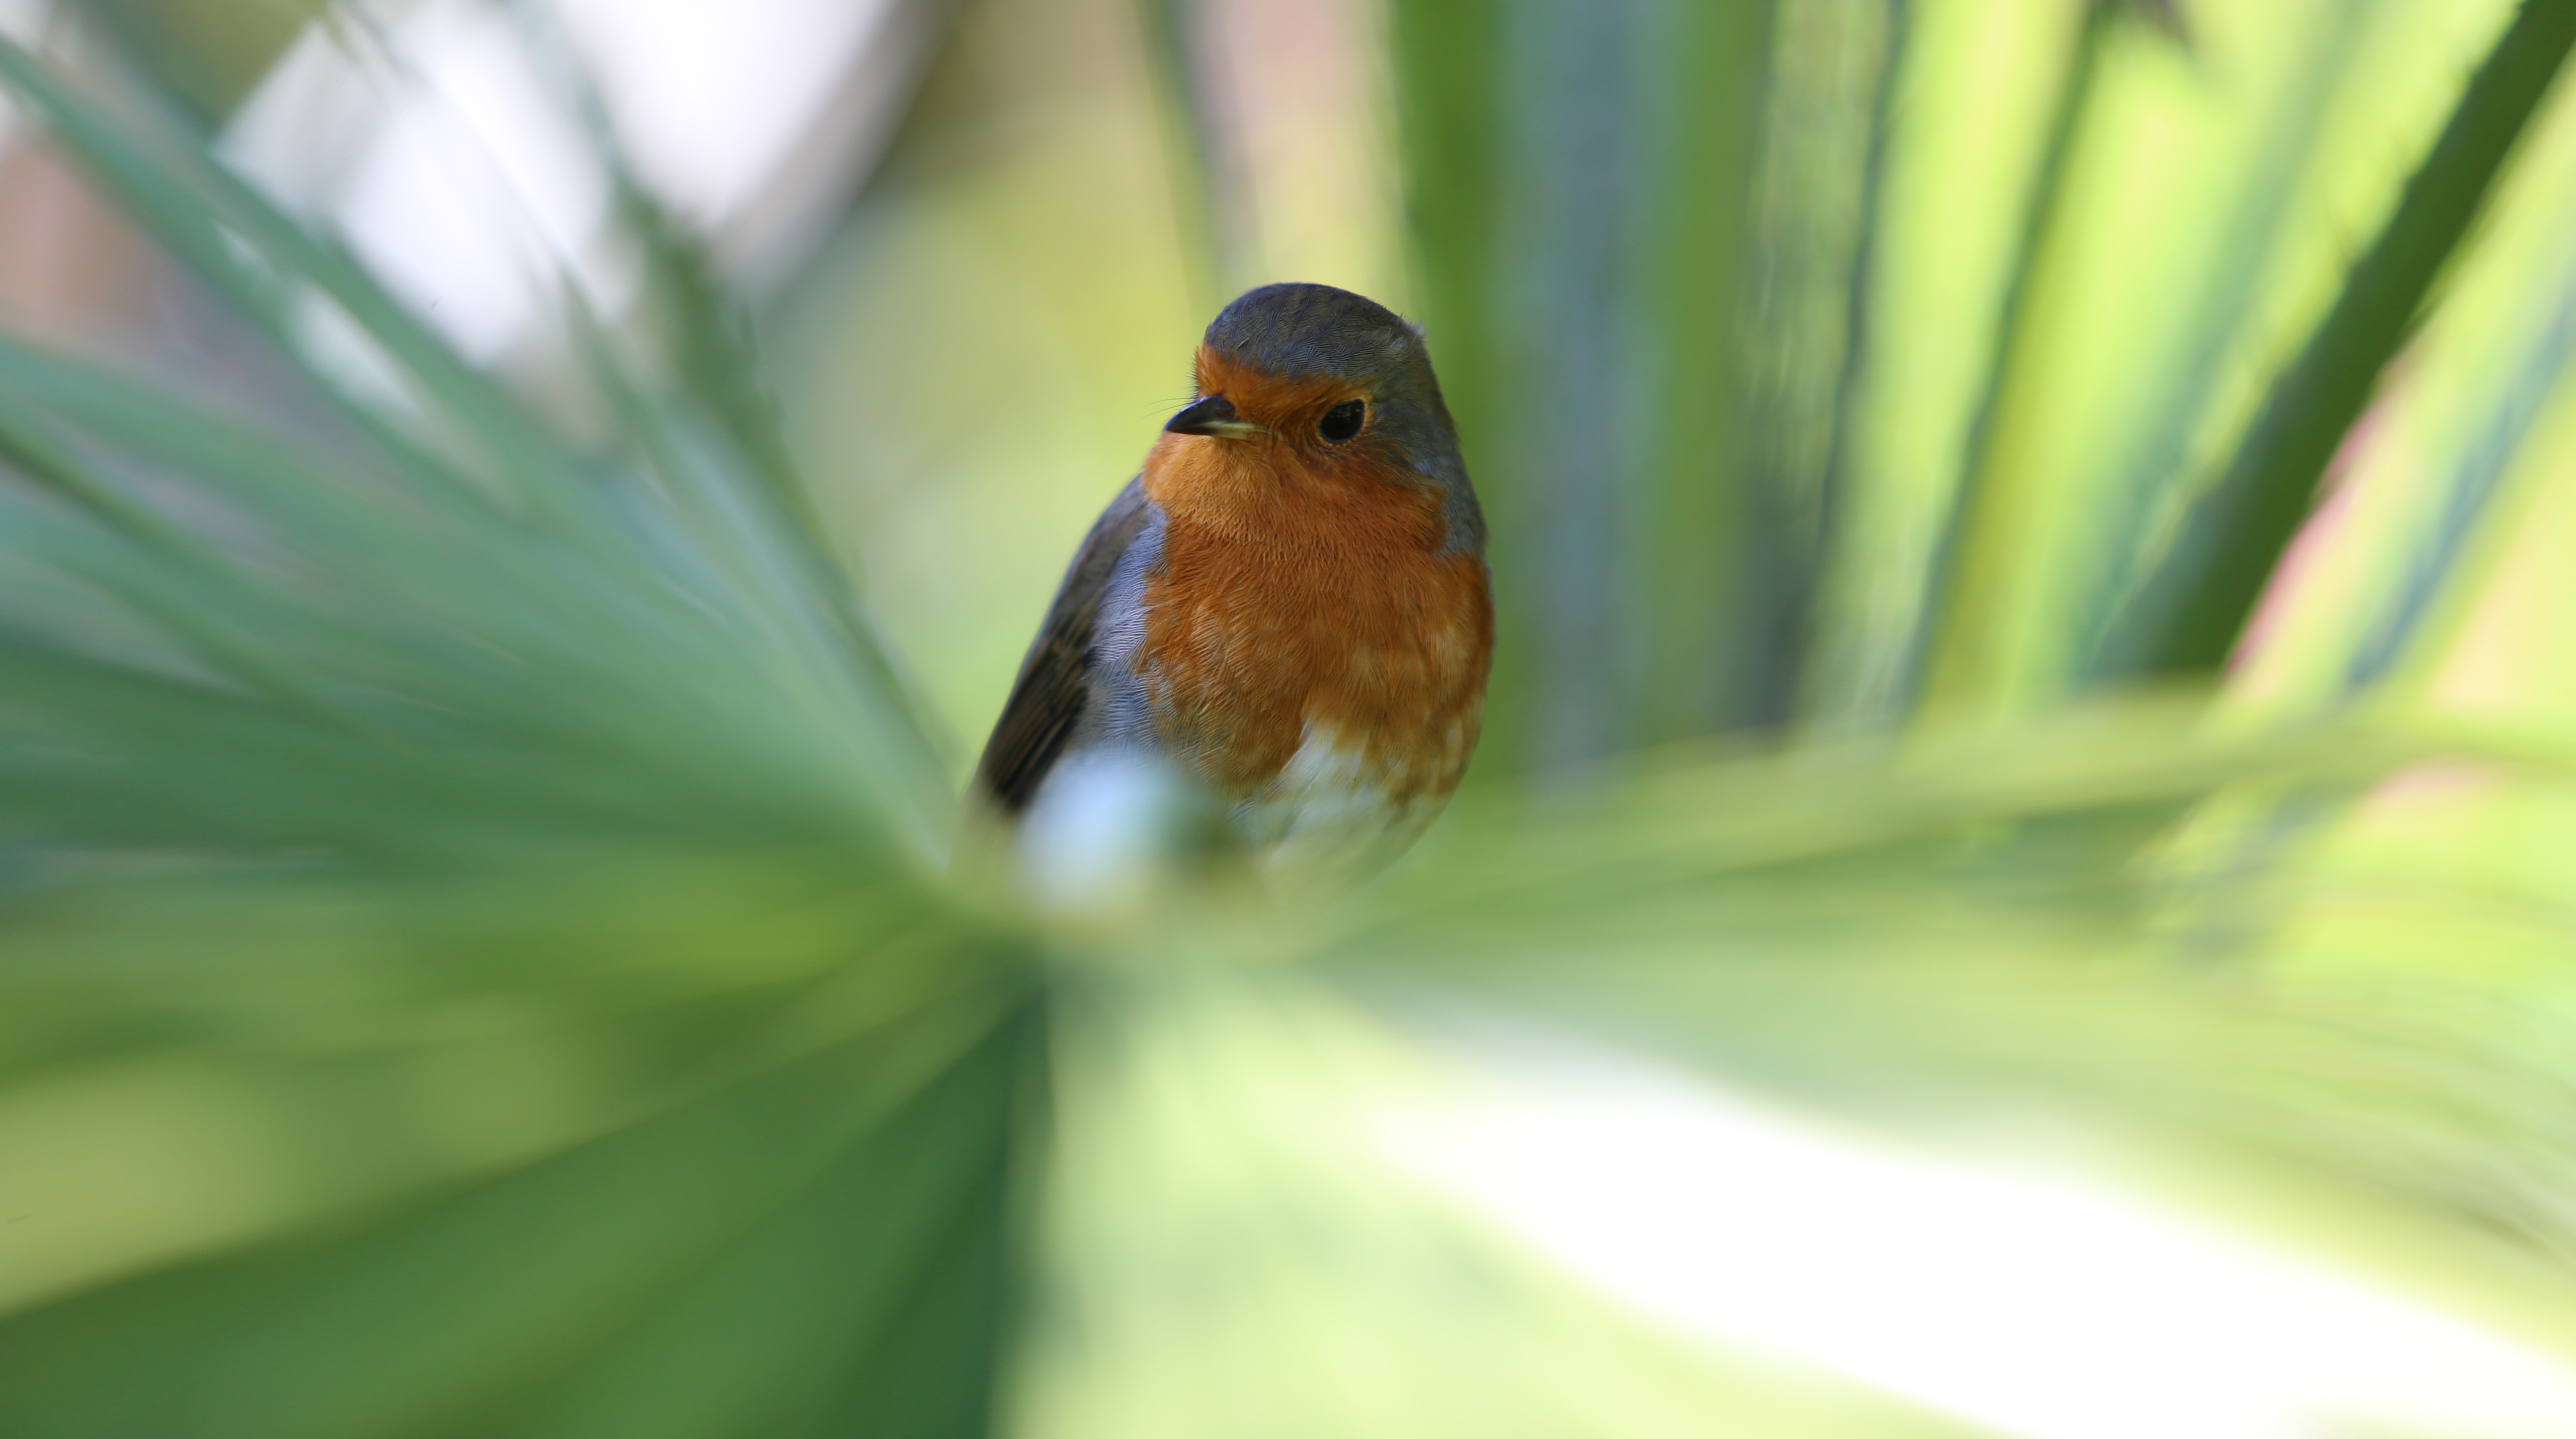
nature, branch, bird, palm tree, leaf, flower, wildlife, green, beak, tropical, garden, flora, robin, fauna, close up, songbird, vertebrate, finch, macro photography, redbreast, old world flycatcher, red breast, perching bird, european robin